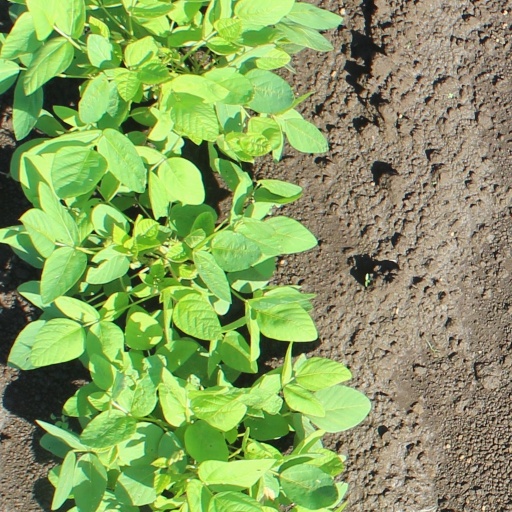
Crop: soybean